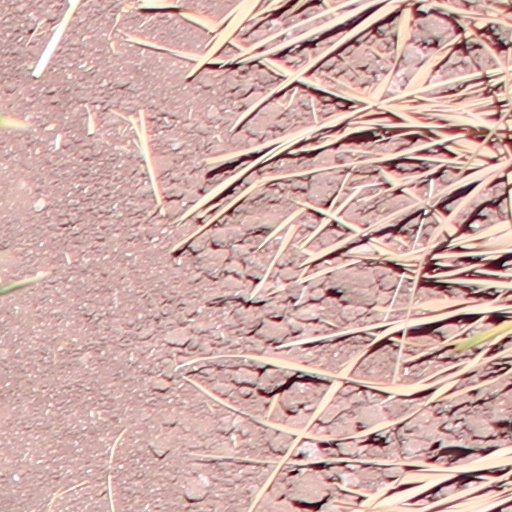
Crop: wheat